Bushmeat

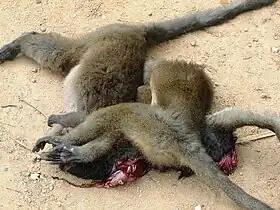
Lemurs killed in Madagascar for bushmeat

A survey in a rural area in southwestern Madagascar revealed that bushmeat hunters target bushpig ("Potamochoerus larvatus"), ring-tailed lemur ("Lemur catta"), Verreaux's sifaka ("Propithecus verreauxi"), Hubbard's sportive lemur ("Lepilemur hubbardorum"), fat-tailed dwarf lemur ("Cheirogaleus medius"), common tenrec ("Tenrec ecaudatus"), grey mouse lemur ("Microcebus murinus"), reddish-gray mouse lemur ("M. griseorufus"), Madagascan fruit bat ("Eidolon dupreanum") and Madagascan flying fox ("Pteropus rufus").